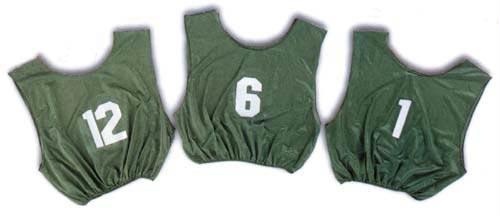
Numbered Scrimmage Vests - Youth (Green)
These Numbered Youth Scrimmage Vests offer exceptional quality and durability for younger athletes playing team sports. The 100% nylon micro mesh makes these youth sports vests lightweight and breathable for added comfort, while the neck and armholes allow for a full range of motion during gameplay. 6" Numbers on the front and back of the scrimmage vests make it easy to identify individual players during the game. Numbered 1-12. Sold in dozens only. Unit of Sale : Dozen
Brand: Lil Uzi
Category: Sporting Goods > Athletics > General Purpose Athletic Equipment > Training Bibs